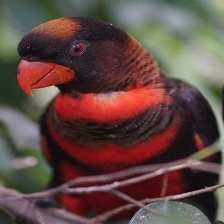
Species: DUSKY LORY
Scientific name: PSEUDEOS FUSCATA
ImageNet parent category: lorikeet